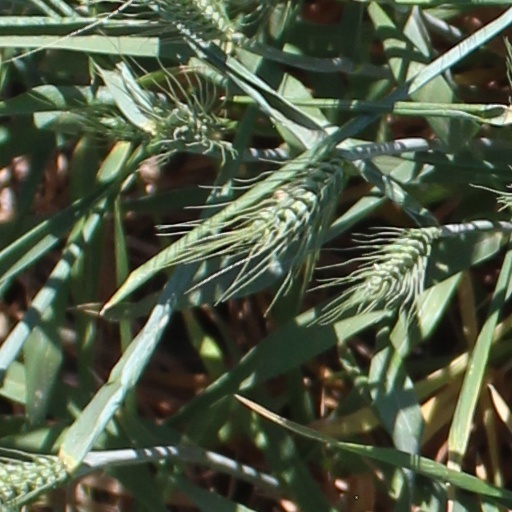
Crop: wheat